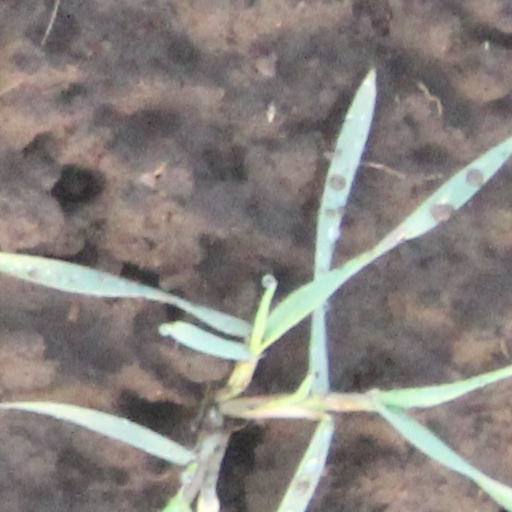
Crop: wheat